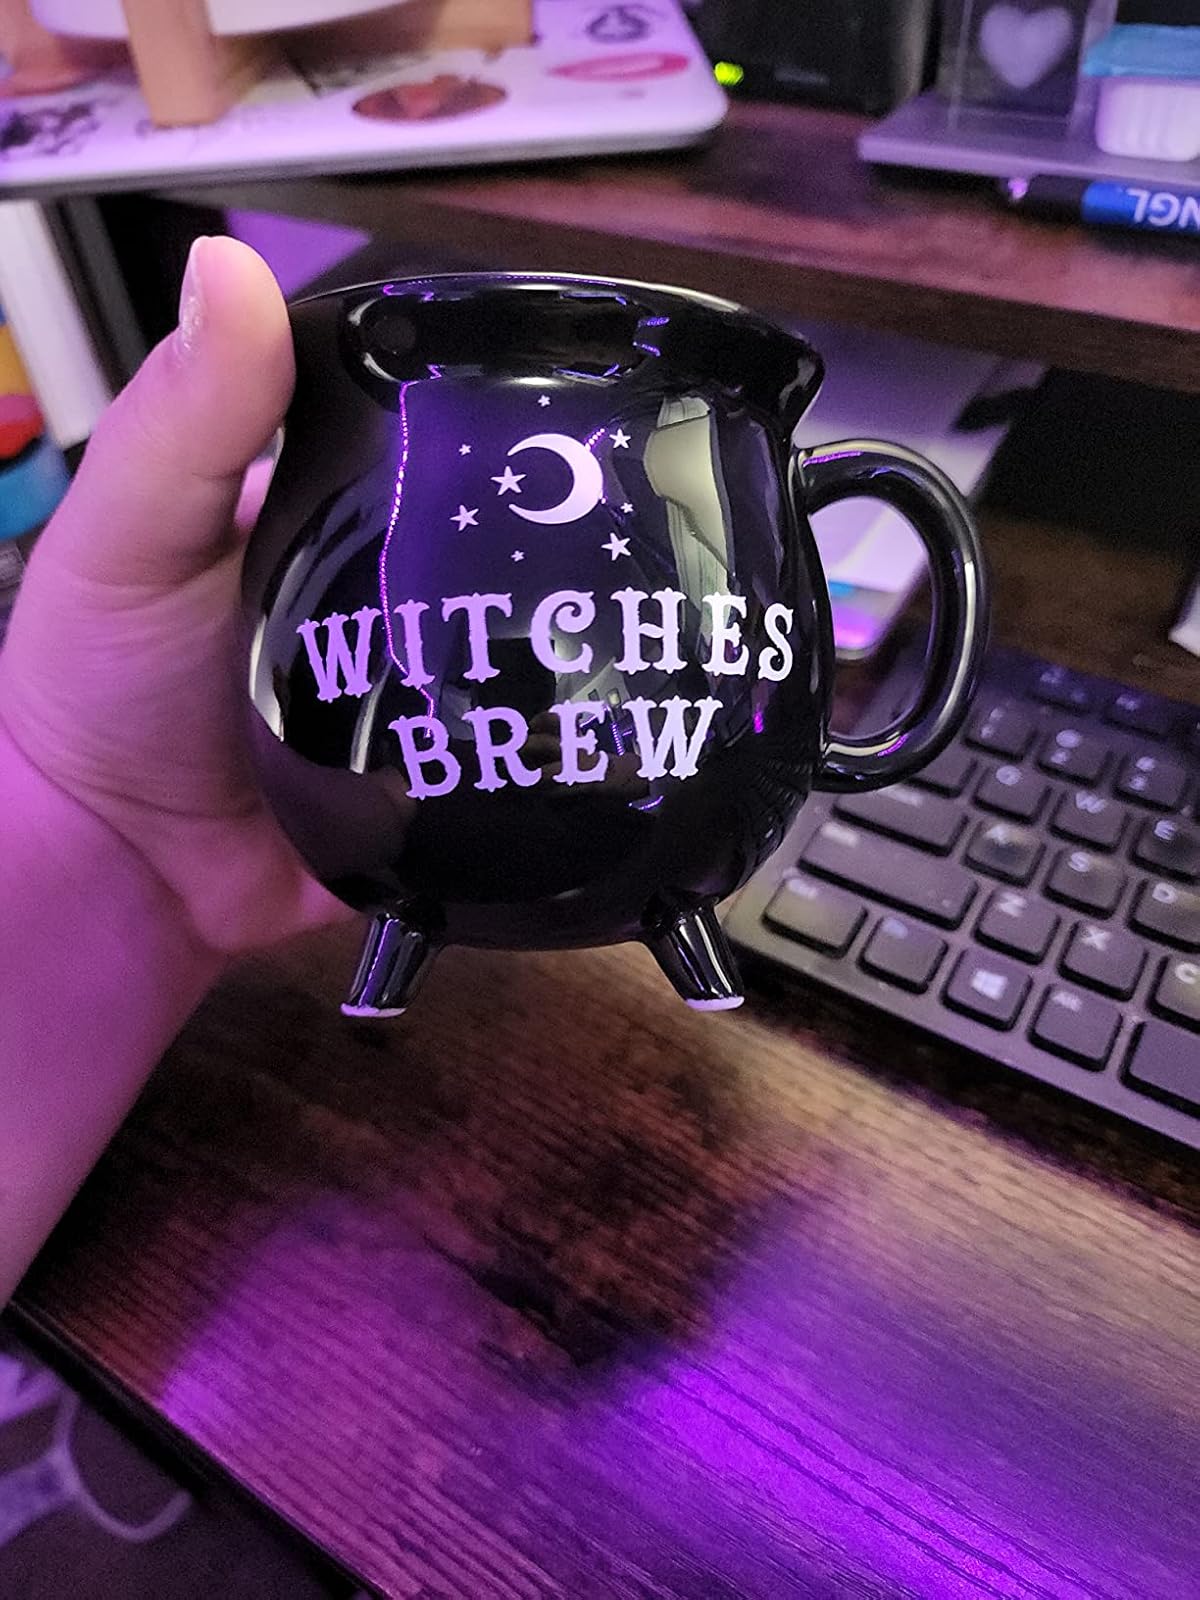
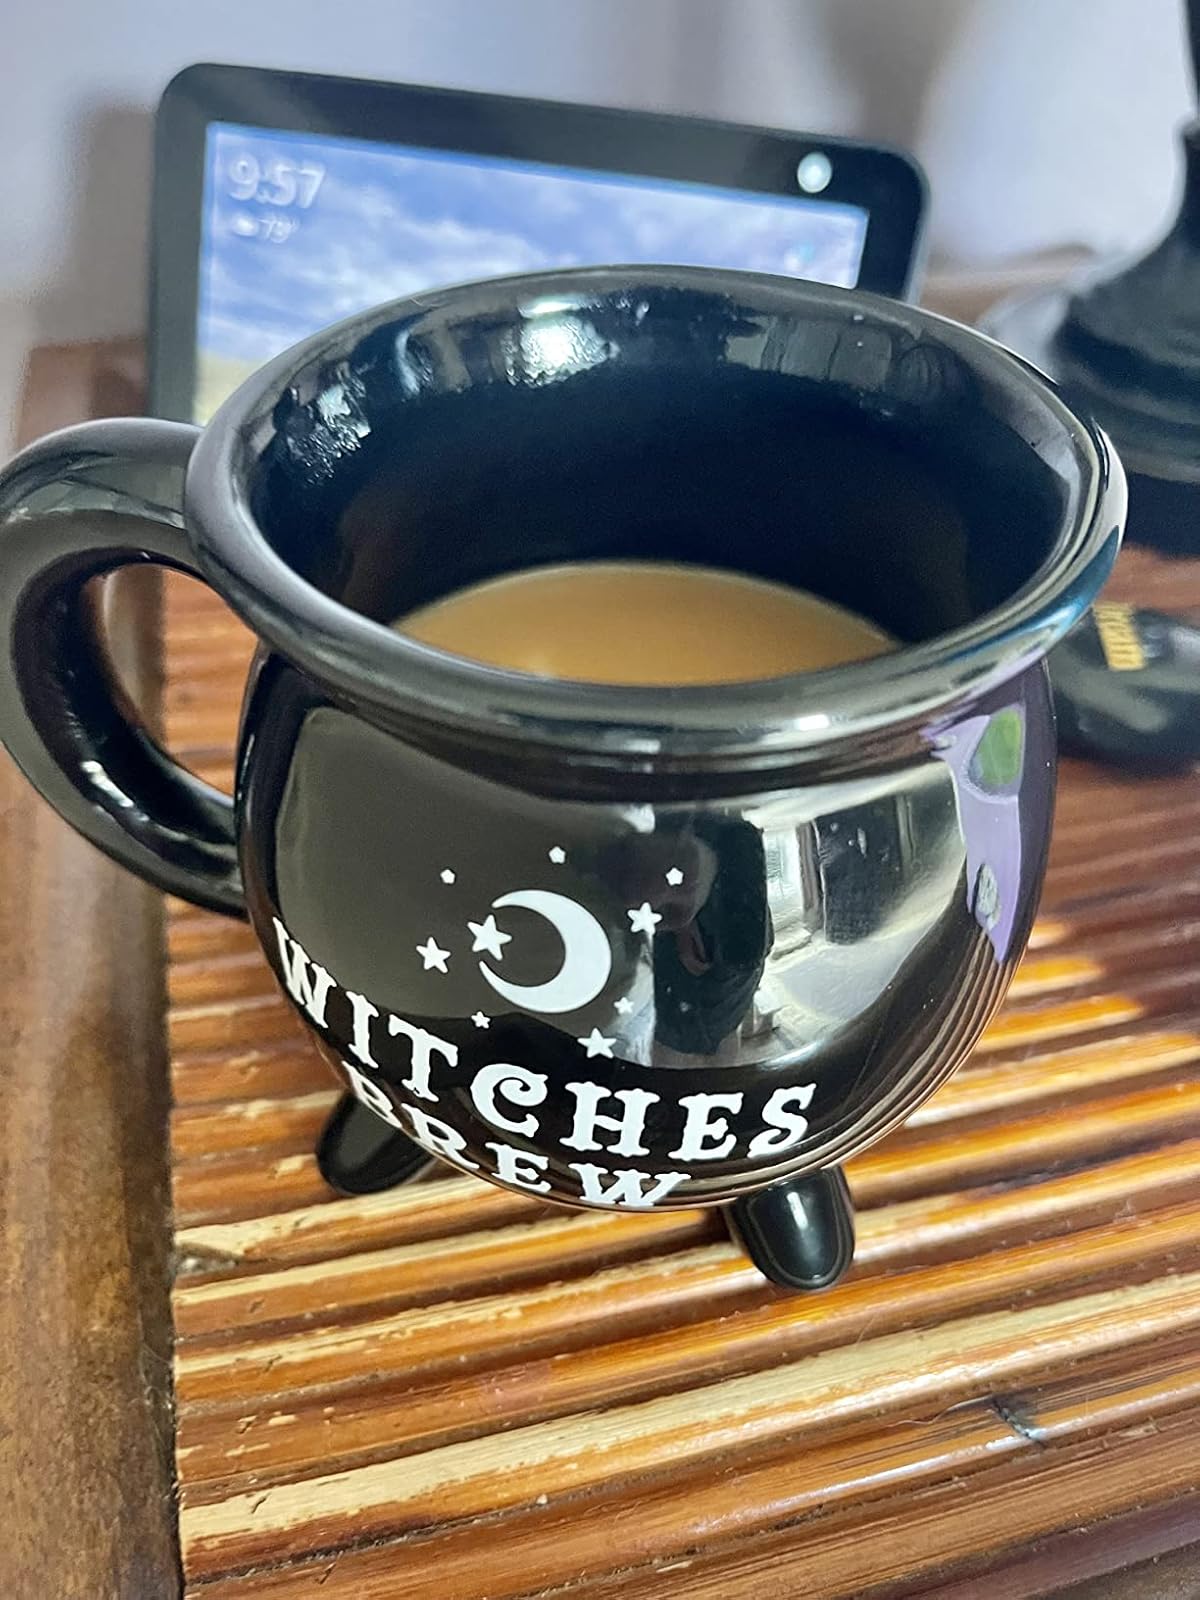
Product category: items_mug
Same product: yes